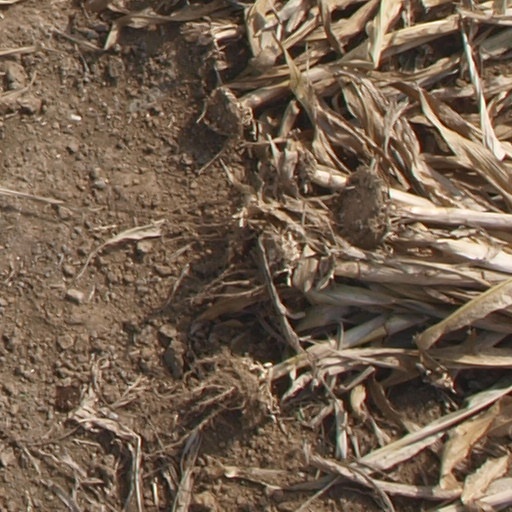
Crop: maize; corn